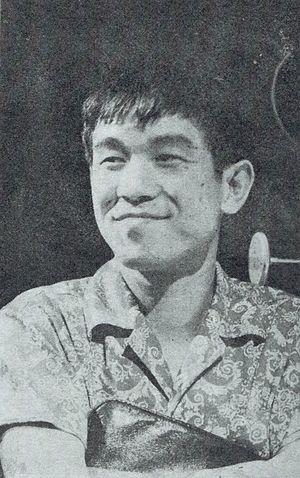
Yukio Aoshima, né le 17 juillet 1932 dans l'ancien arrondissement spécial de Nihonbashi à Tokyo et mort le 20 décembre 2006 dans l'arrondissement de Kōtō, est un homme politique, romancier, réalisateur et acteur de télévision japonais.